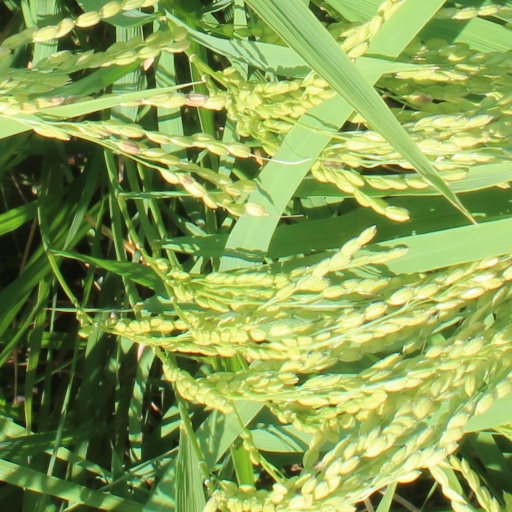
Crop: rice